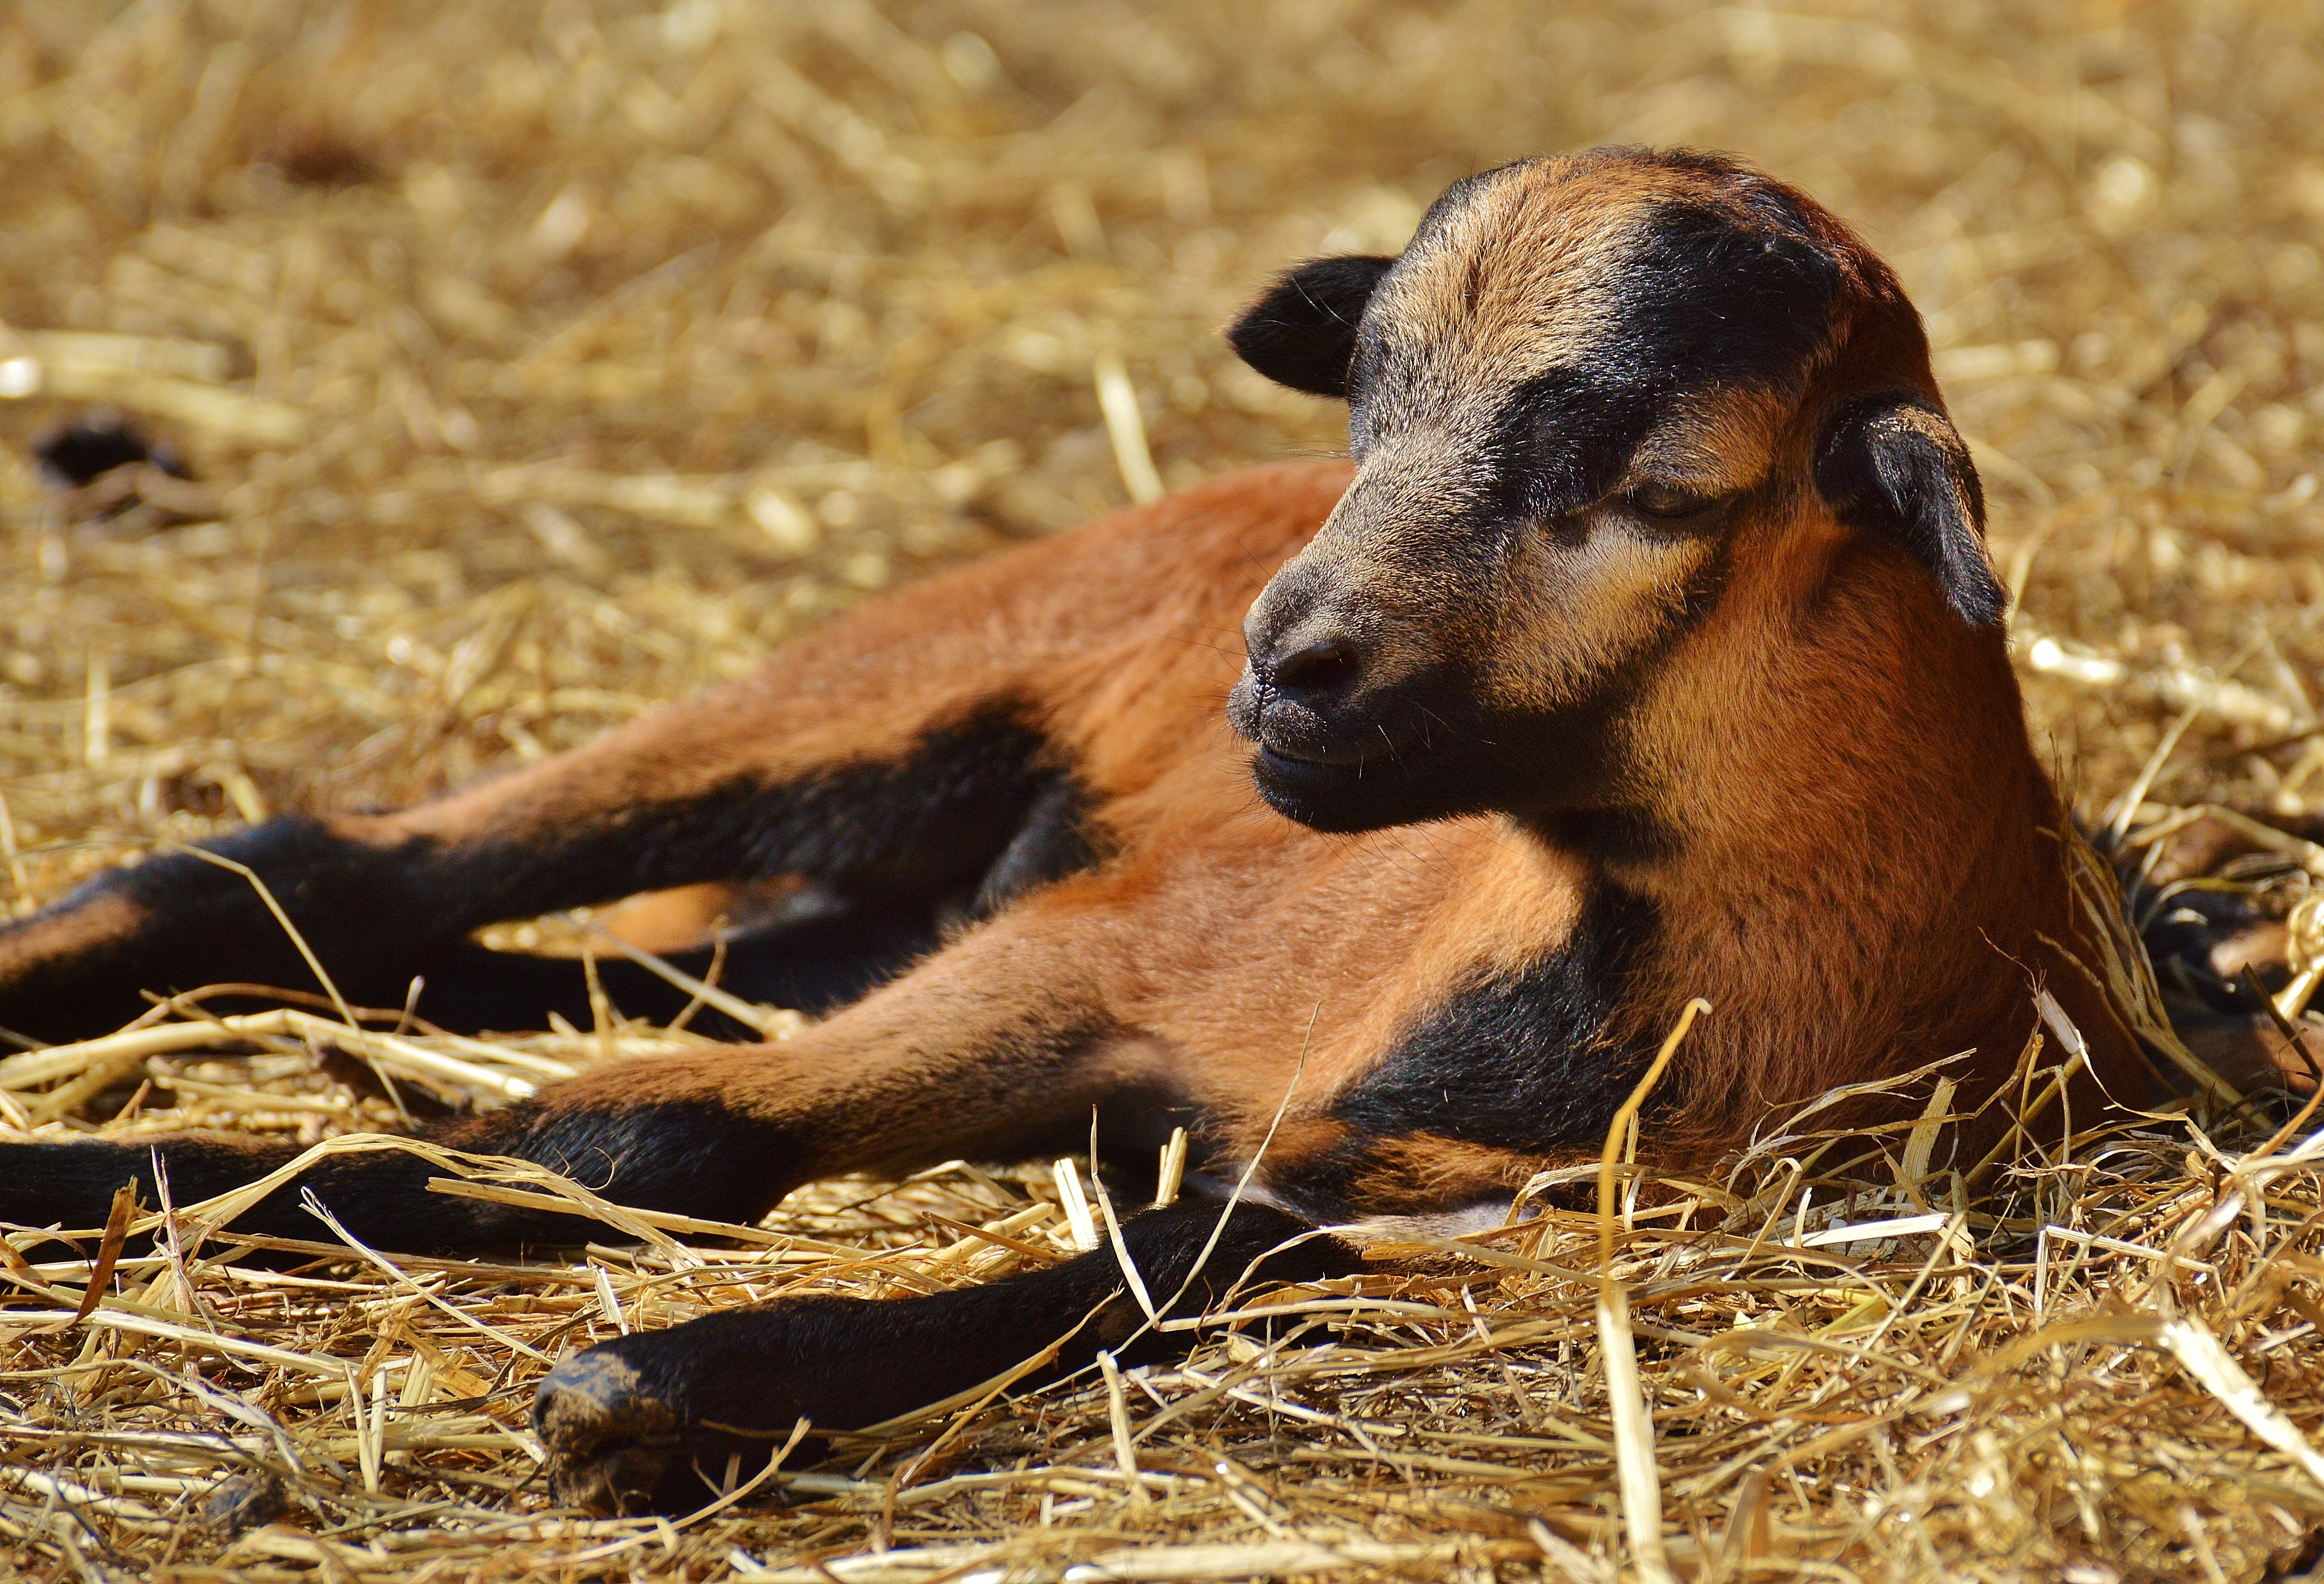
sweet, cute, wildlife, goat, sheep, small, mammal, fauna, goats, newborn, animals, vertebrate, animal world, young animal, reborn, wildpark poing